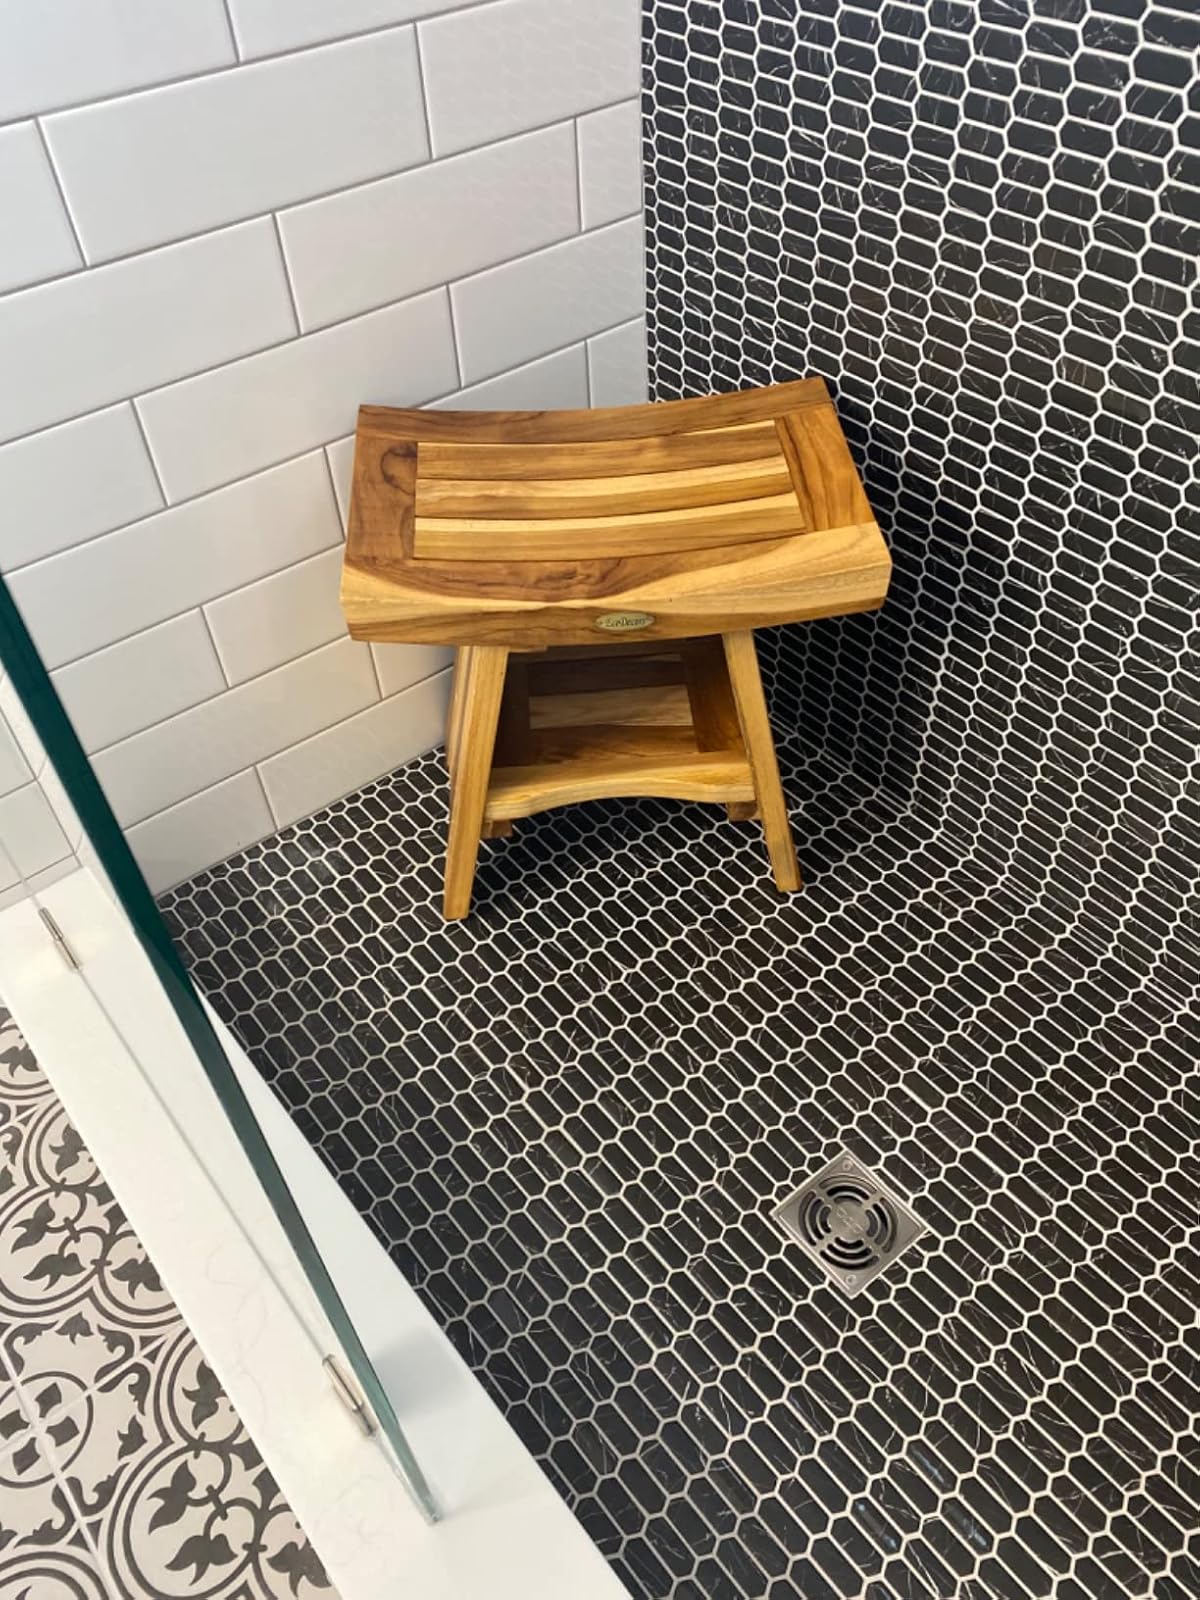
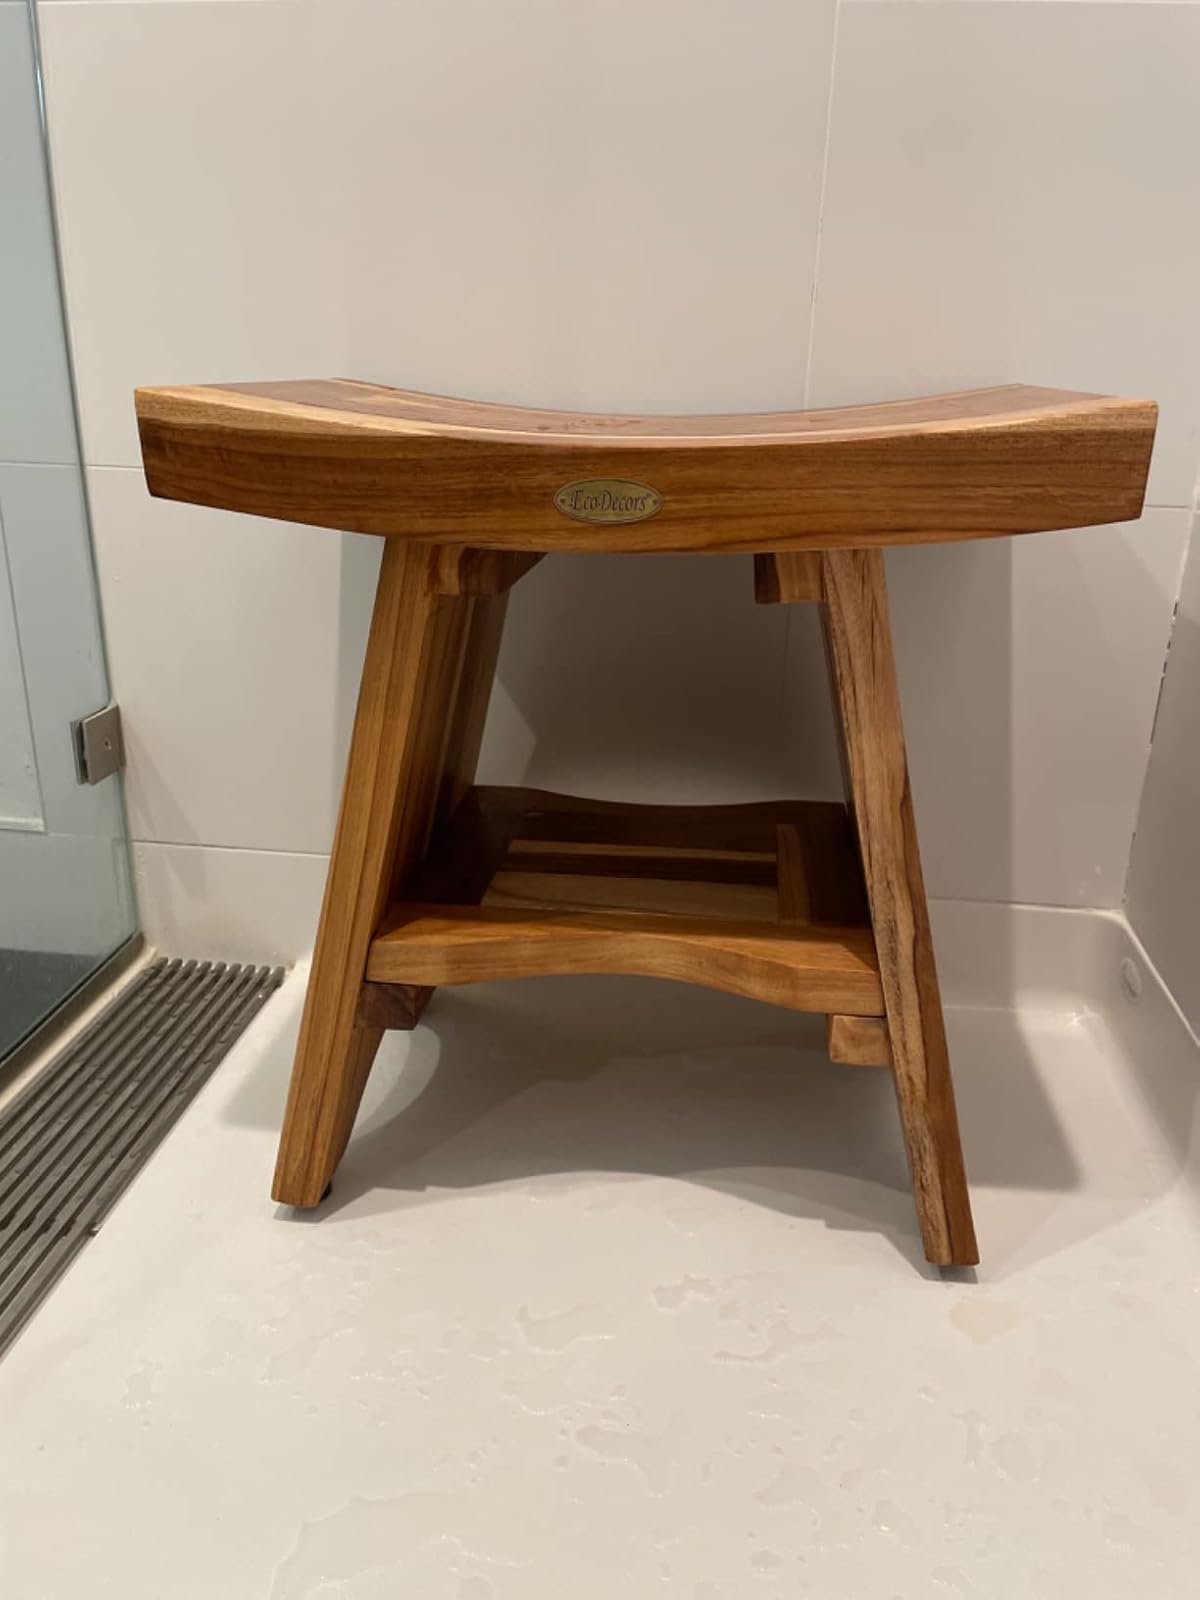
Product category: stool
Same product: yes